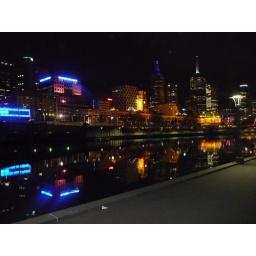
mini holiday to Melbourne, Victoria, Australia in May 2010, view at night across the yarra river to the train station